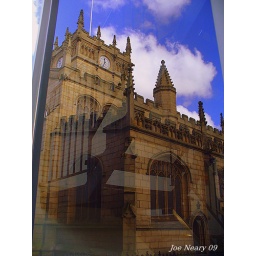
Reflection of Wigan Parish church in an office window